Meia-desfeita

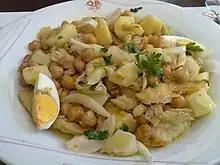
A meia-desfeita, 2010

Meia-desfeita is a Portuguese dish, typically from Lisbon. It consists of cod (Bacalhau), cooked with chickpeas. It can be seasoned with onions and garlic sautéed in olive oil, parsley, paprika and vinegar, among other possible spices, and may or may not be finished in the oven.